1922 Auckland Rugby League season

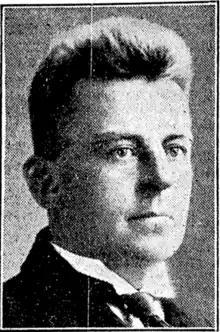
Charles Woolley, the Fire Brigade captain who was badly concussed.

The club games resumed after Auckland had played the Australian University side 3 times. The crowd at Carlaw Park was relatively small with just £61 15/ taken at the gate with slippery conditions prevailing. In the 3pm game City had a 9-3 win with no goals kicked in the match. Near full time F. Wilson was knocked unconscious and had to be carried from the field. The game on the number 2 field between Ponsonby and Newton was a "mud scramble". Richmond recorded their first win coming back from 7-0 down at half time against Athletic at Victoria Park while Marist also mounted a second half comeback to draw 21-21. They had trailed 15-2 at the break. Marist had struggled to get a full team on the field and it was rumoured that they might have to default however they eventually mustered a side. Early in the match one of their recent recruits from rugby was ordered off the field for rough play which injured McClure. In the second half the Fire Brigade captain, Charles Woolley collided heavily with his brother John (Jack) with the sound of the contact heard by spectators. He was able to carry on but at the conclusion of the game had to be carried from the field suffering from concussion.